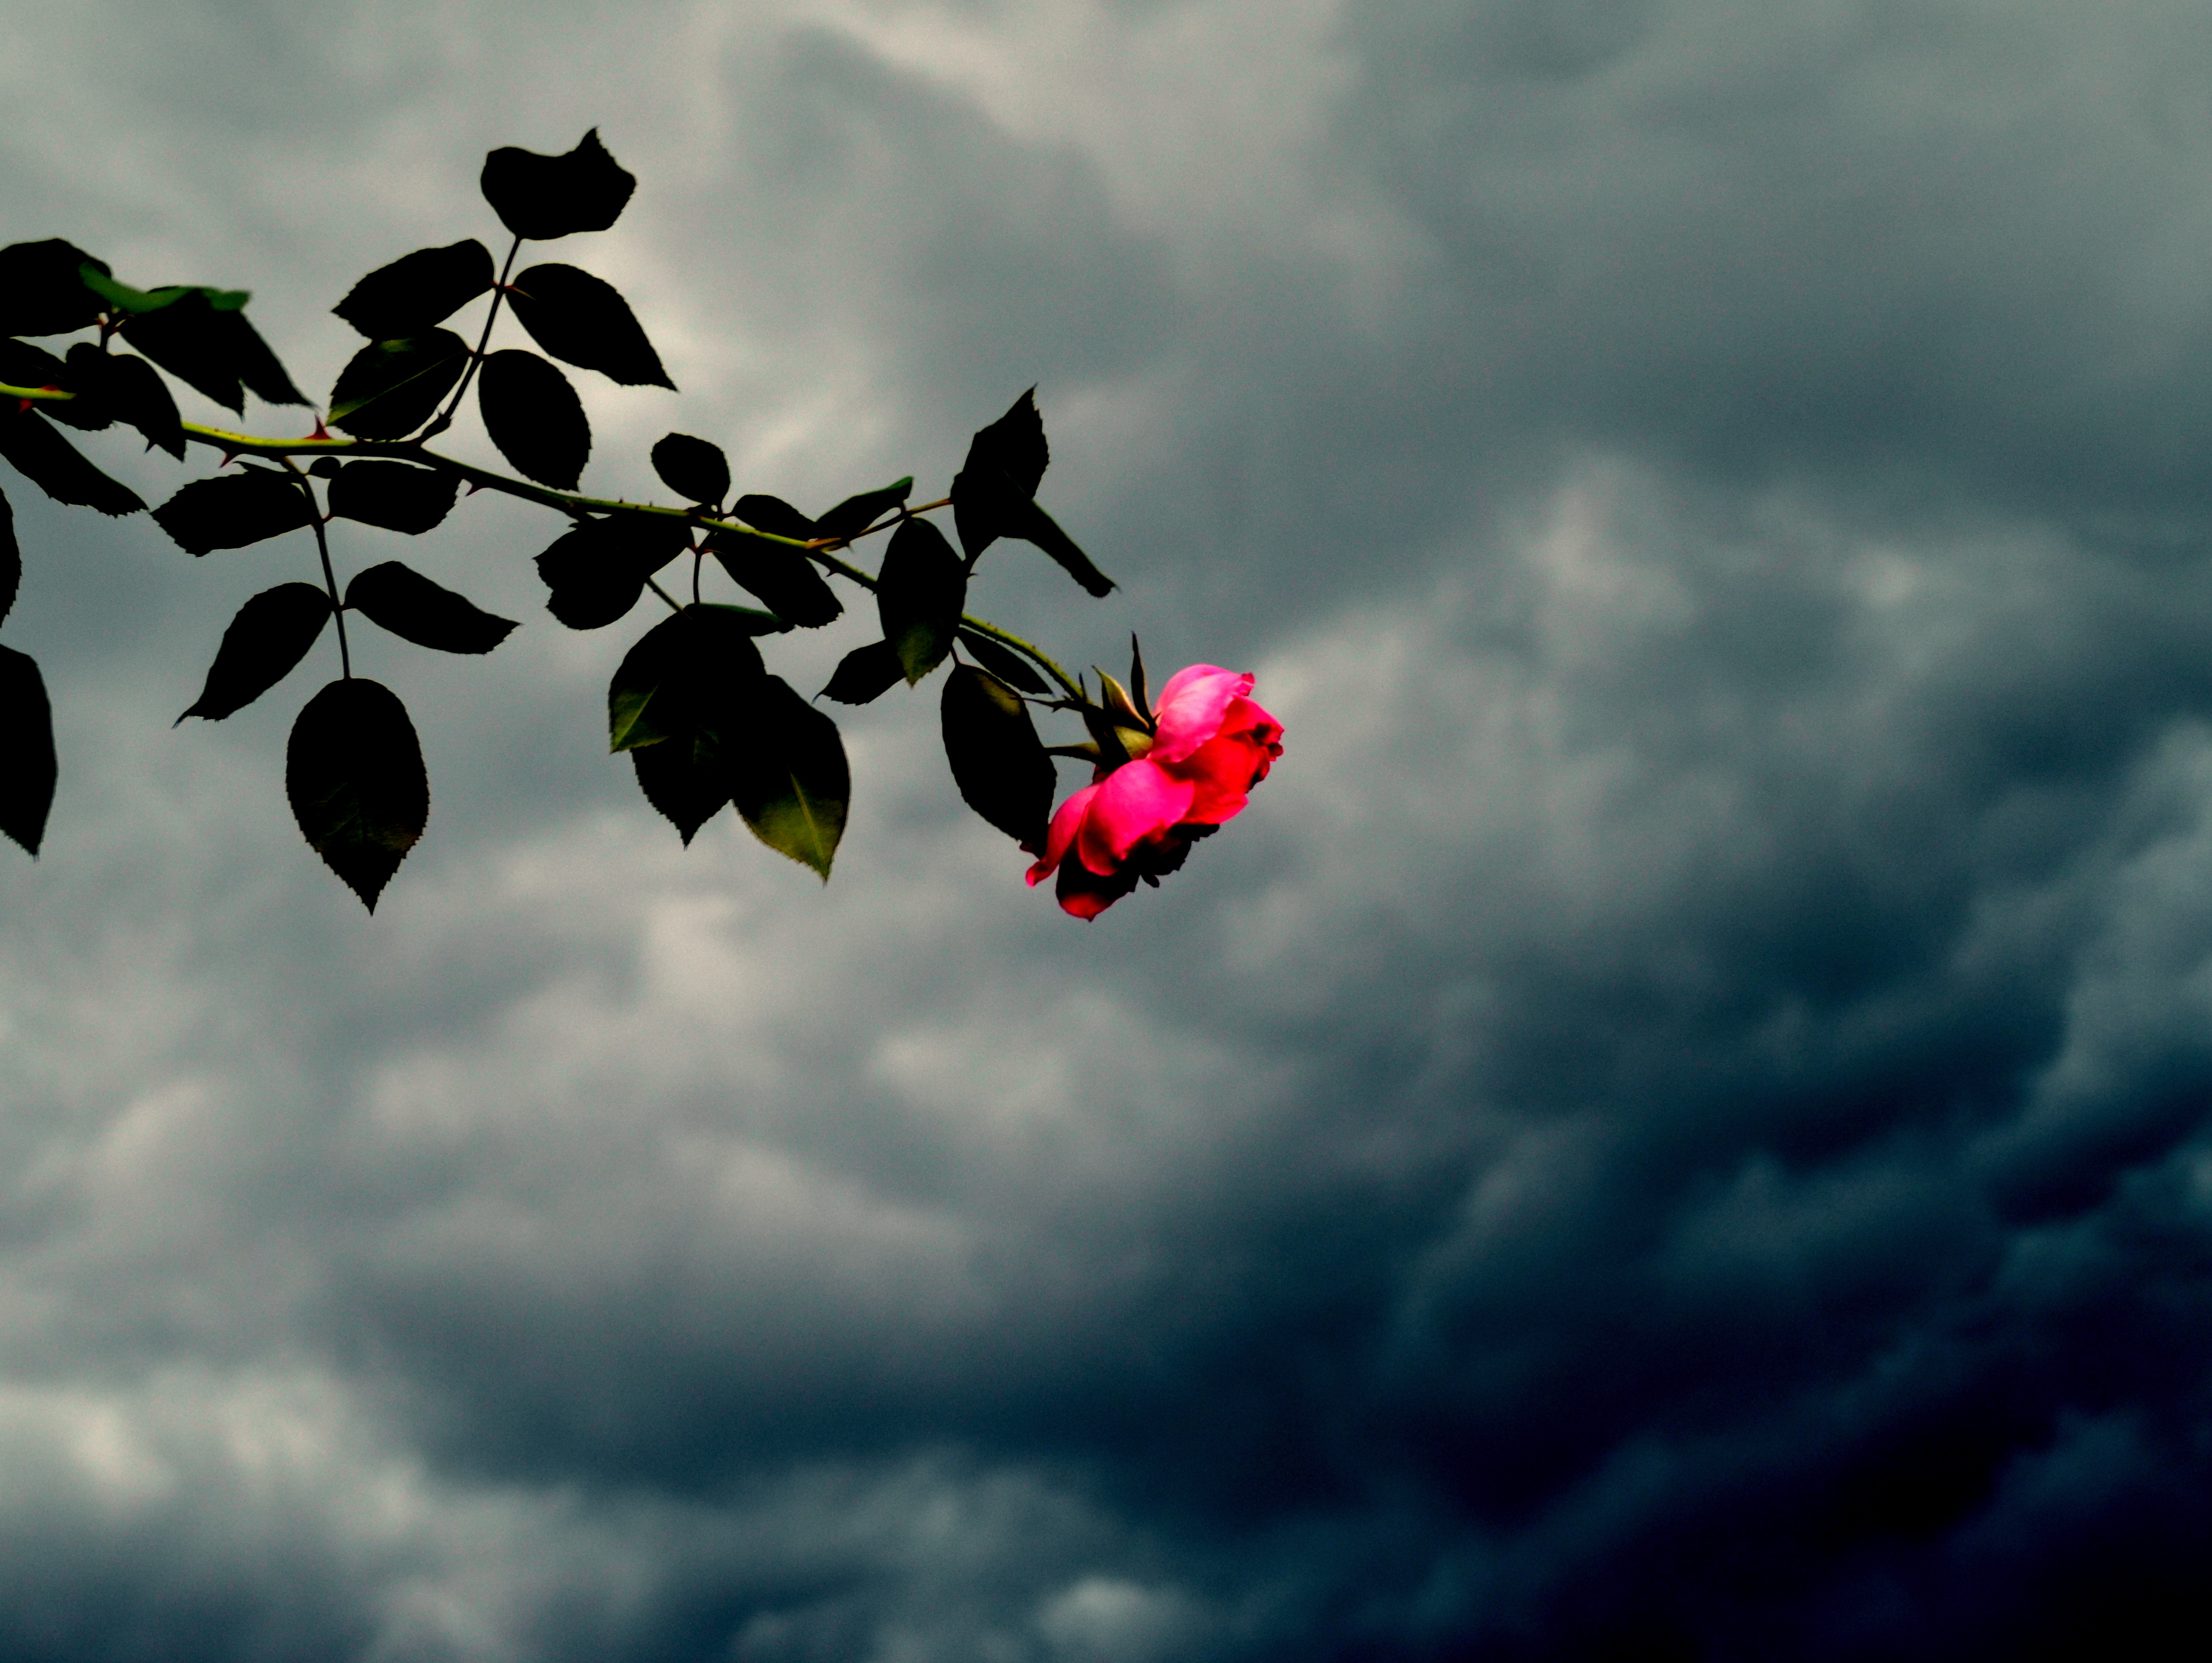
tree, nature, branch, blossom, cloud, plant, sky, sunlight, leaf, flower, petal, blue, flora, clouds, rosa, nubes, tormenta, macro photography, atmosphere of earth, computer wallpaper